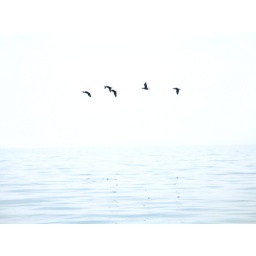
These birds like to fly close to the lake in the mornings